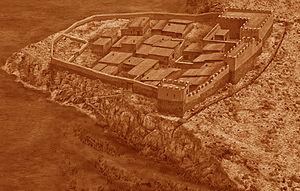
Les Cessatani étaient une tribu ibère qui vivait dans le camp de Tarragone, depuis à peu près Coll de Balaguer au sud, jusqu'au Massif de Garraf au nord, la sierra d'Argentera et les montagnes de Prades à l'ouest, et la sierra de la Llacuna et de Puigfred au nord-ouest. Il n'est pas connu si les habitants résidaient durant toute l'année au Conca de Barberà et dans les Penedès.